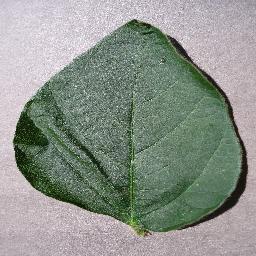
Label: Soybean___healthy